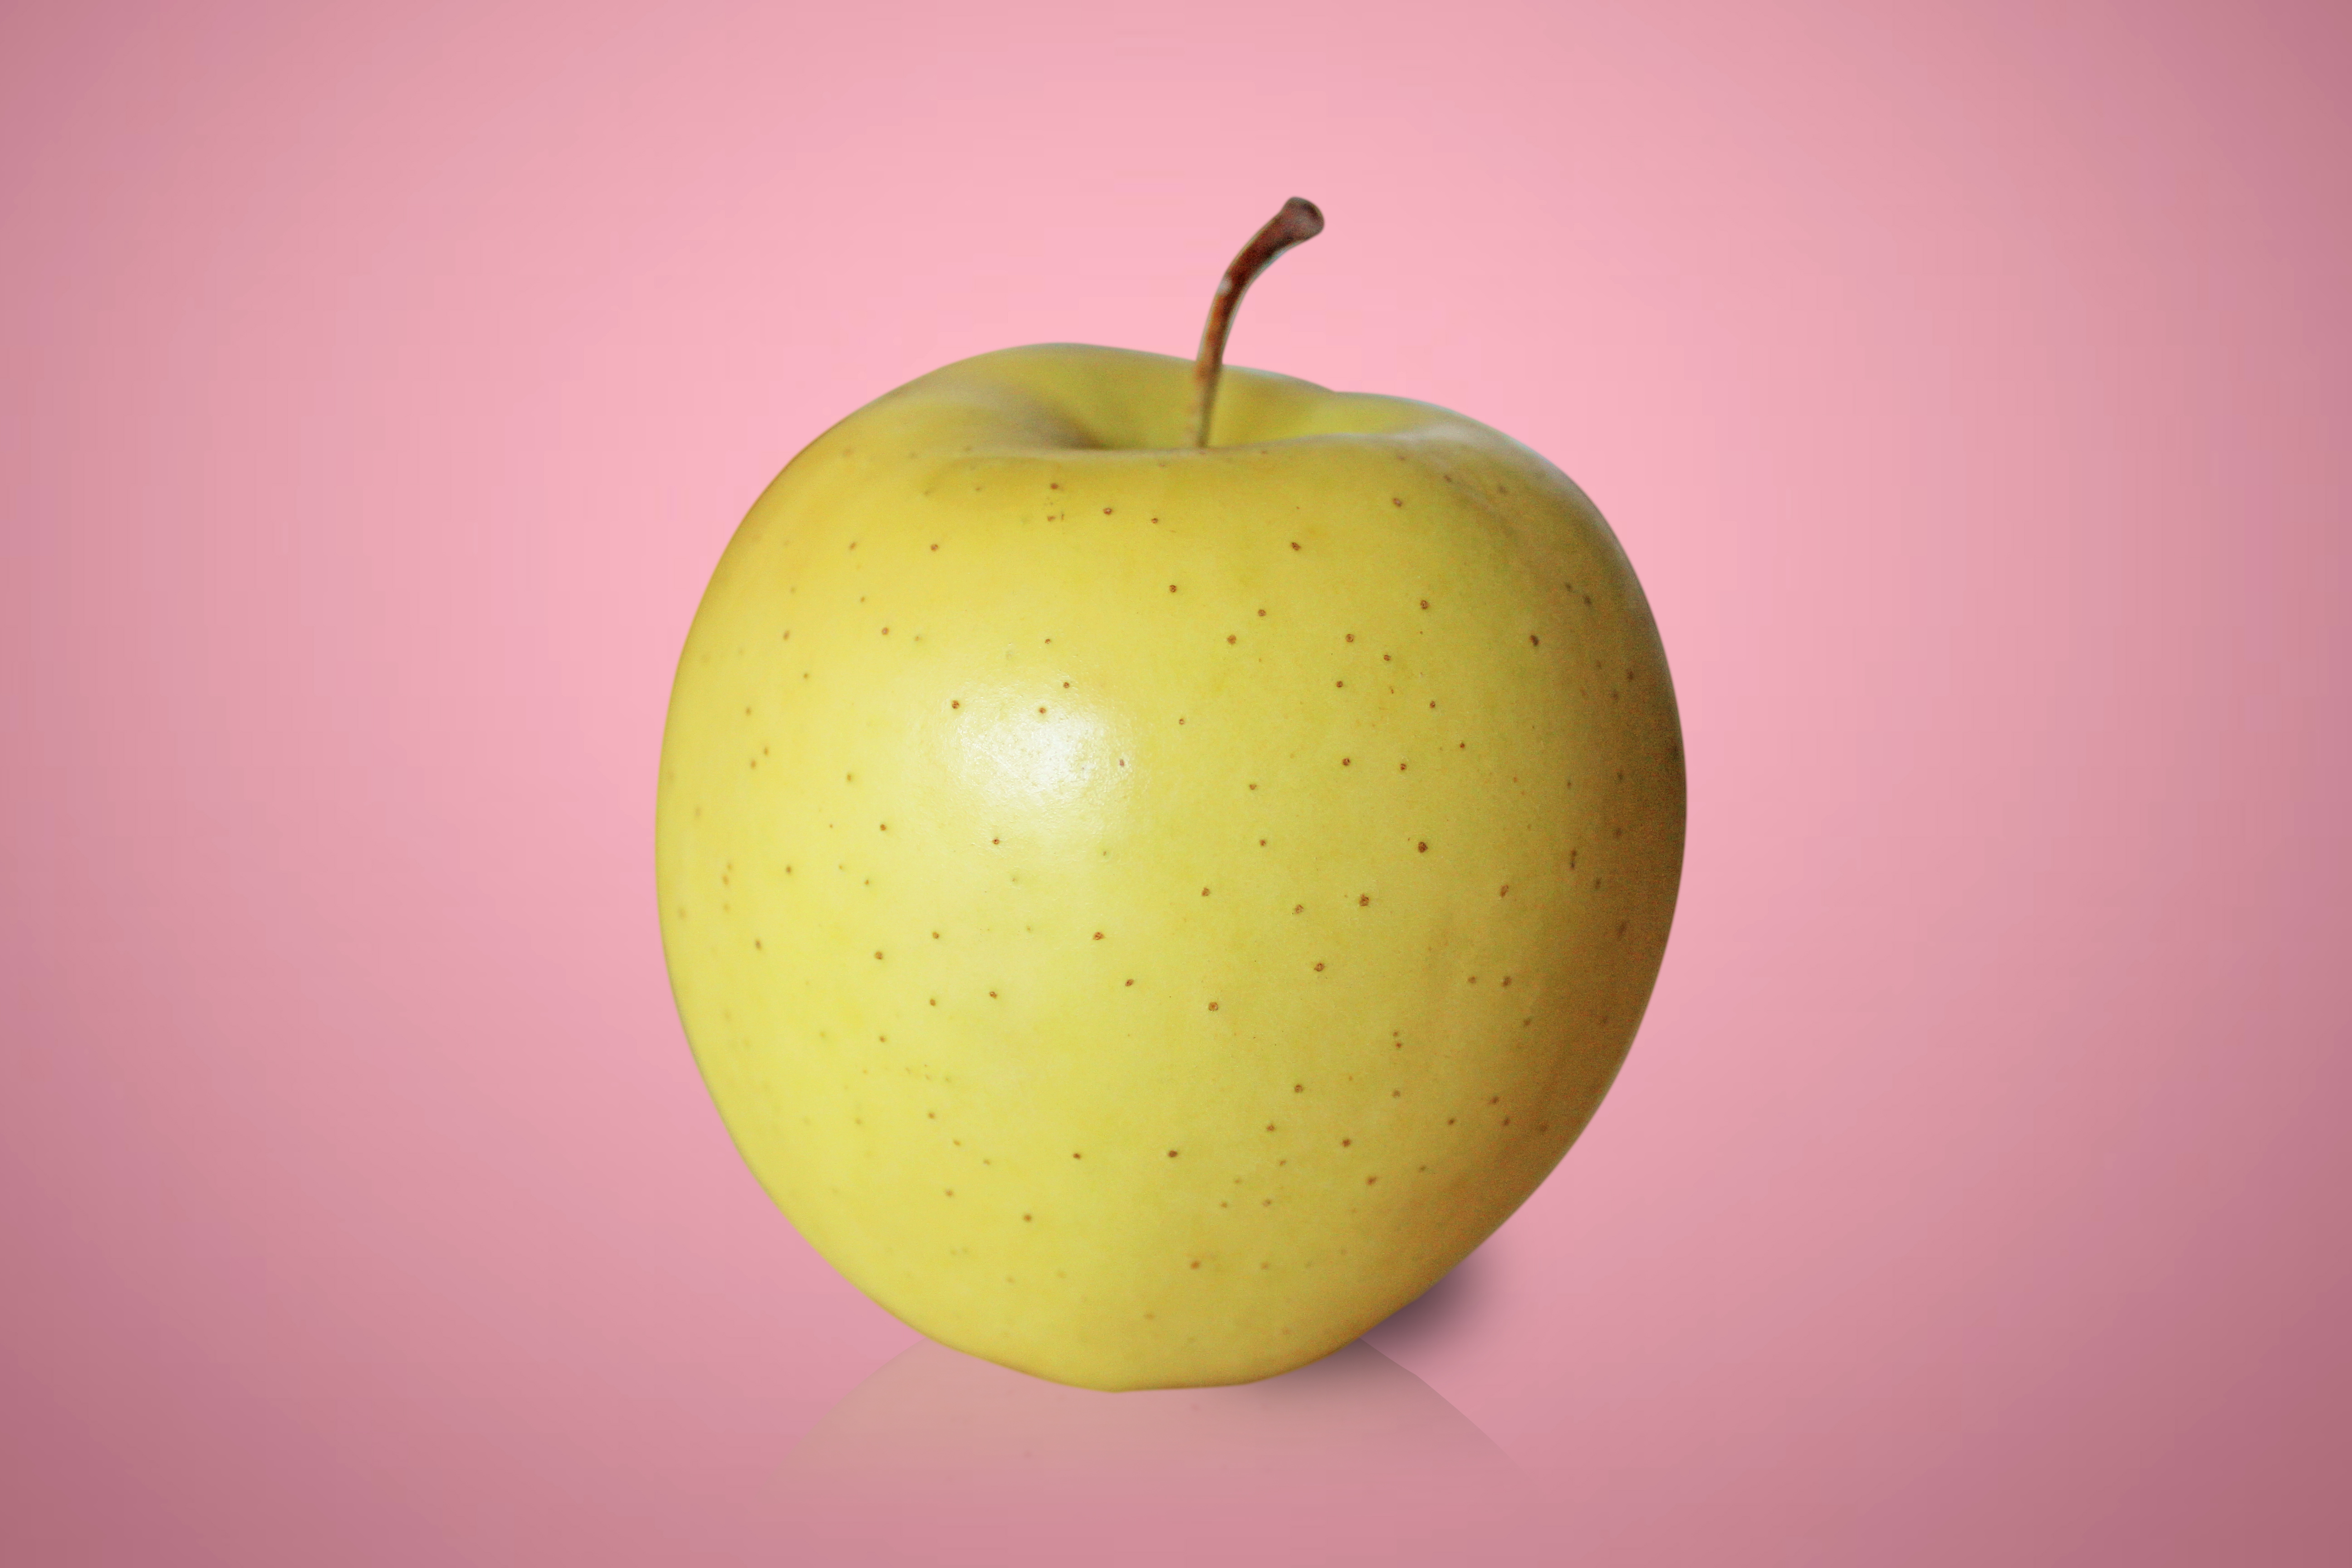
apple, yellow, fruit, nutrition, background, pink, food, natural foods, tree, seedless fruit, staple food, produce, flowering plant, superfood, rose family, serveware, local food, accessory fruit, font, rose order, circle, peach, vegan nutrition, tableware, malus, macro photography, event, graphics, liquid, still life photography, still life, brand, mcintosh, darkness, logo, Superfruit